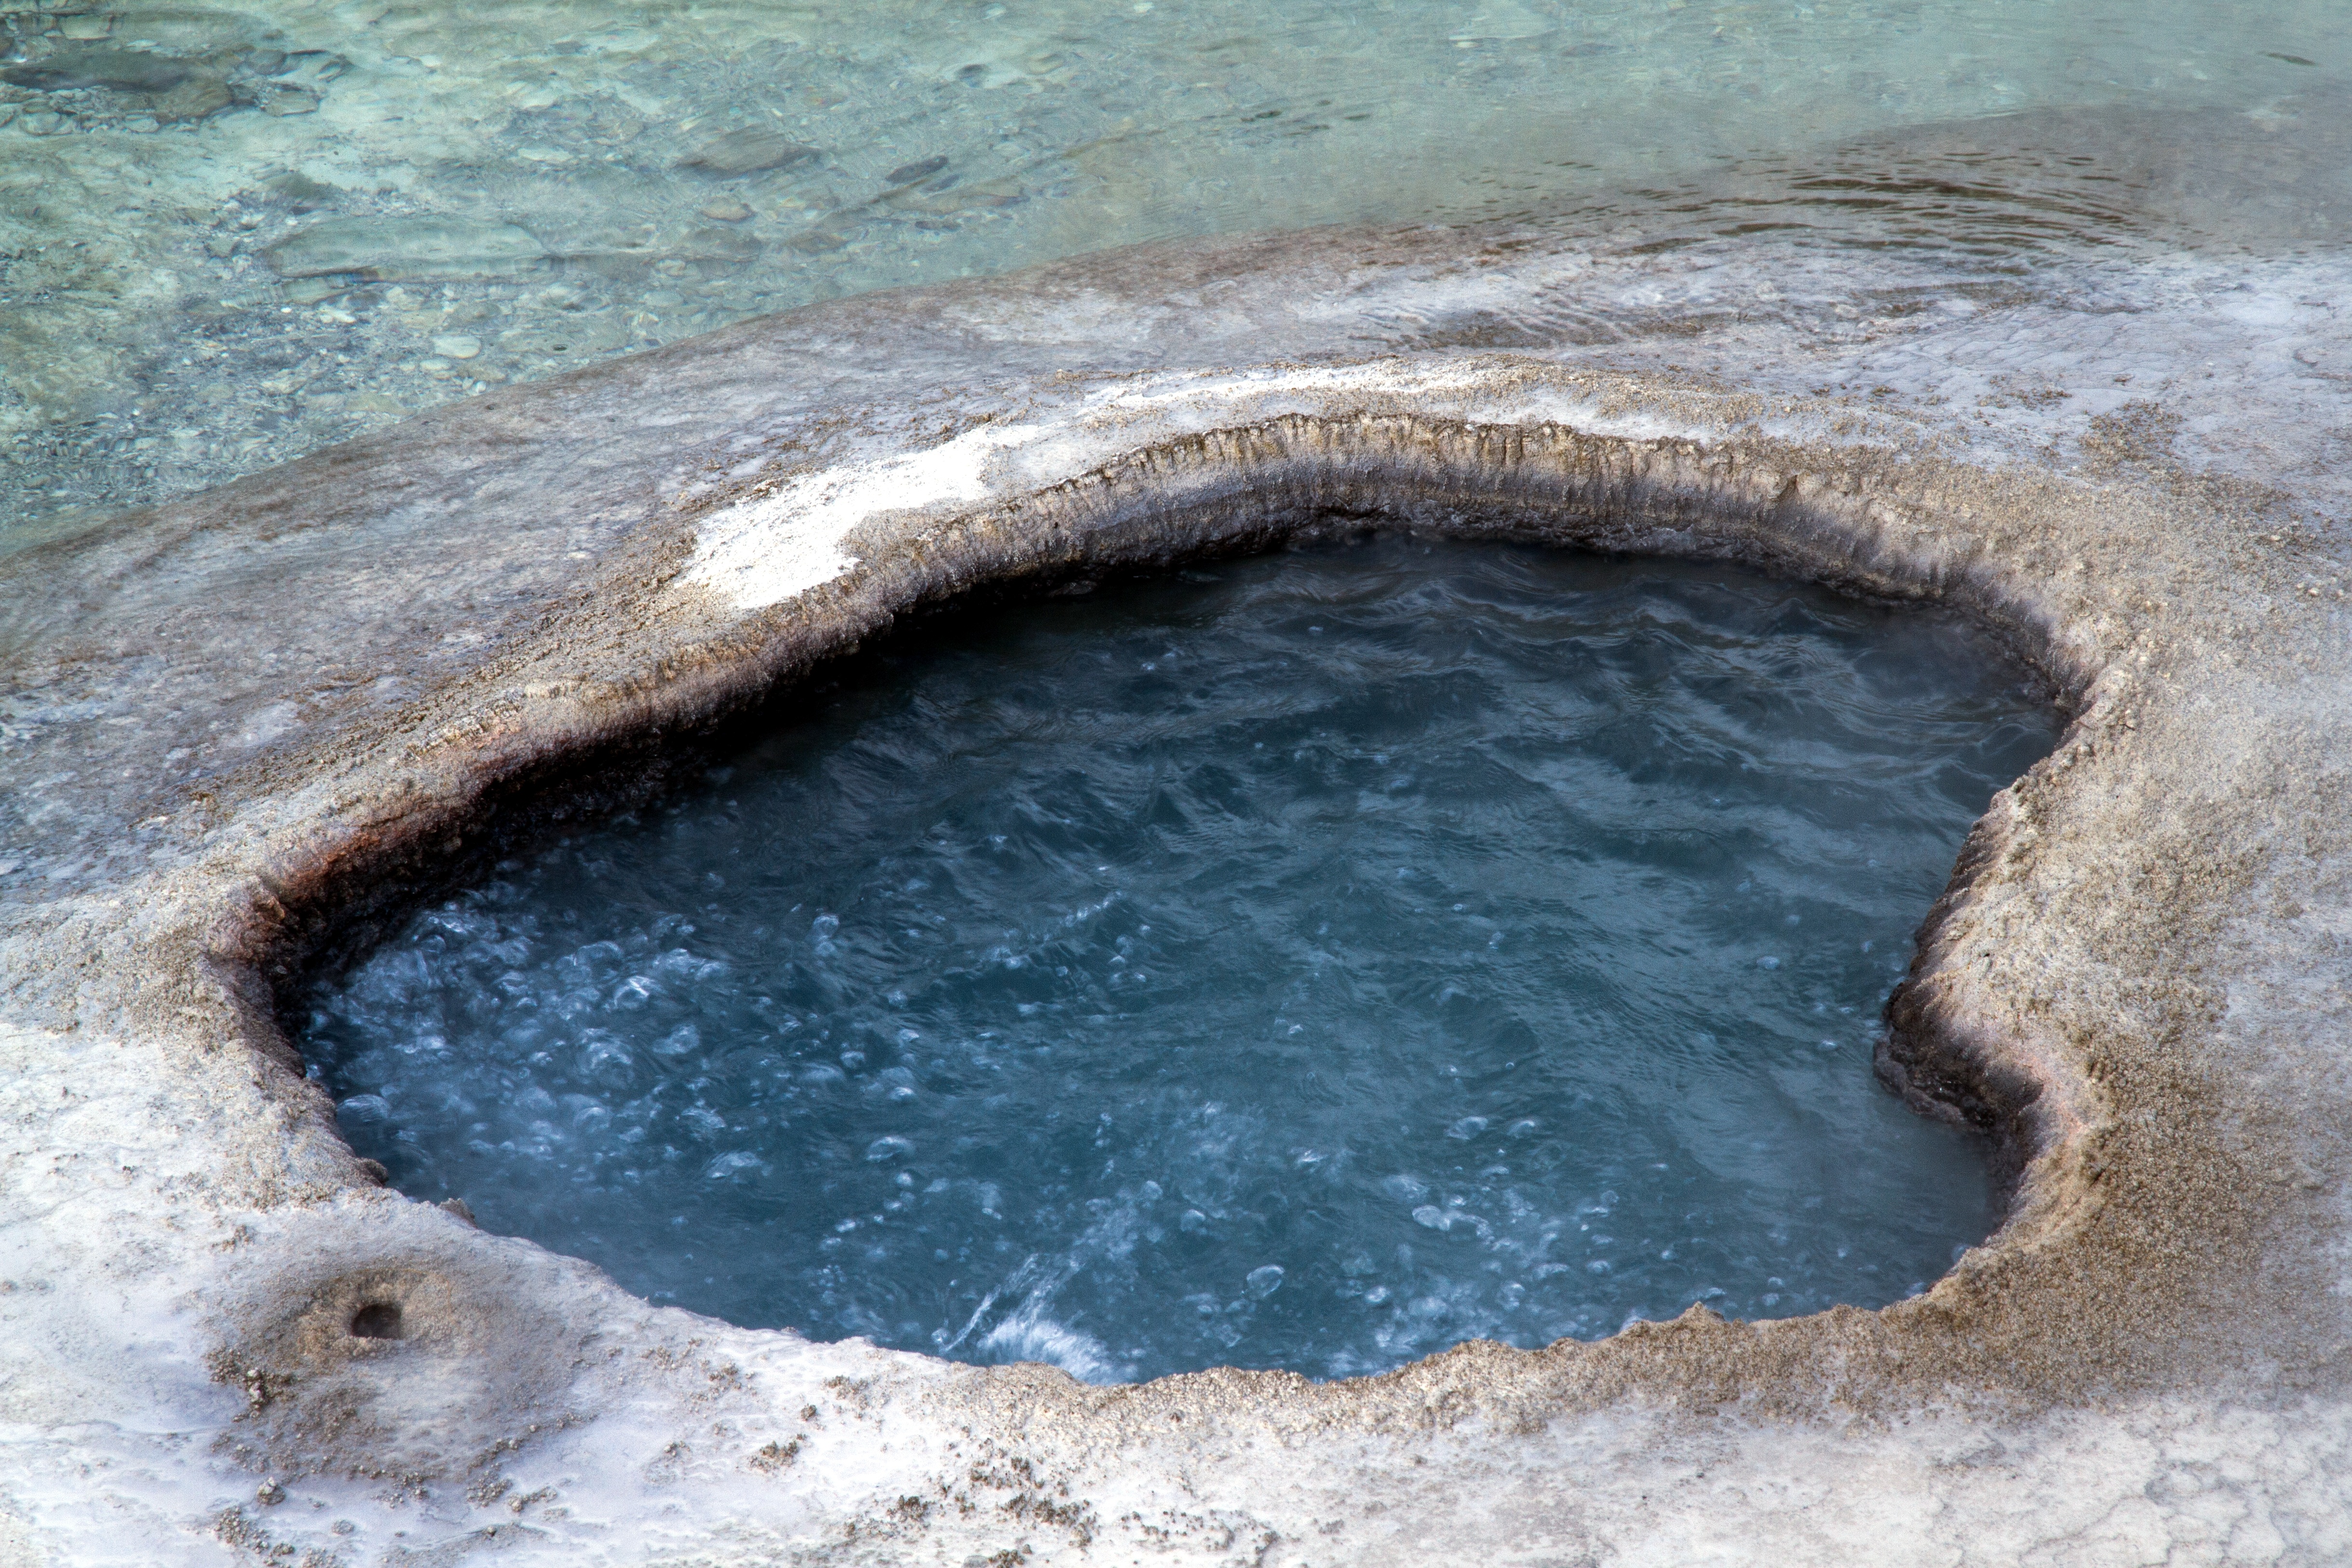
landscape, sea, water, usa, united states, mountains, grand teton national park, wyoming, landform, geysers, snake river